Unguentarium

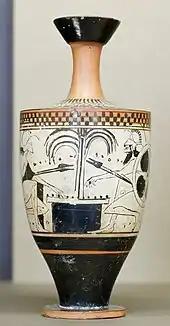
Achilles and Ajax play knucklebones on this late 6th-century lekythos, a type of oil-storing vessel associated with funeral rites before the unguentarium replaced it

While unguentaria often appear among grave goods, the purpose of their inclusion has not been determined with certainty or may vary by site. Unguentaria found in burials range in size from miniatures (4–5 cm.) to large examples 20 to 30 cm. high. The presence of the vessel in Hellenistic graves may indicate a revival of an earlier practice, attested in the 6th century by aryballoi and in some 5th- and early 4th-century burials by small lekythoi, which involved the deposit of a small container of perfume or oil with the dead. By the 3rd century, the black-figure lekythos with palmettes or Dionysiac scenes has been completely replaced as a standard grave good by the undecorated, "cruder" unguentarium, indicating a shift in burial practice that is characteristic of the period.